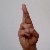
The image shows a hand gesture representing the letter 'R' in Indian Sign Language.